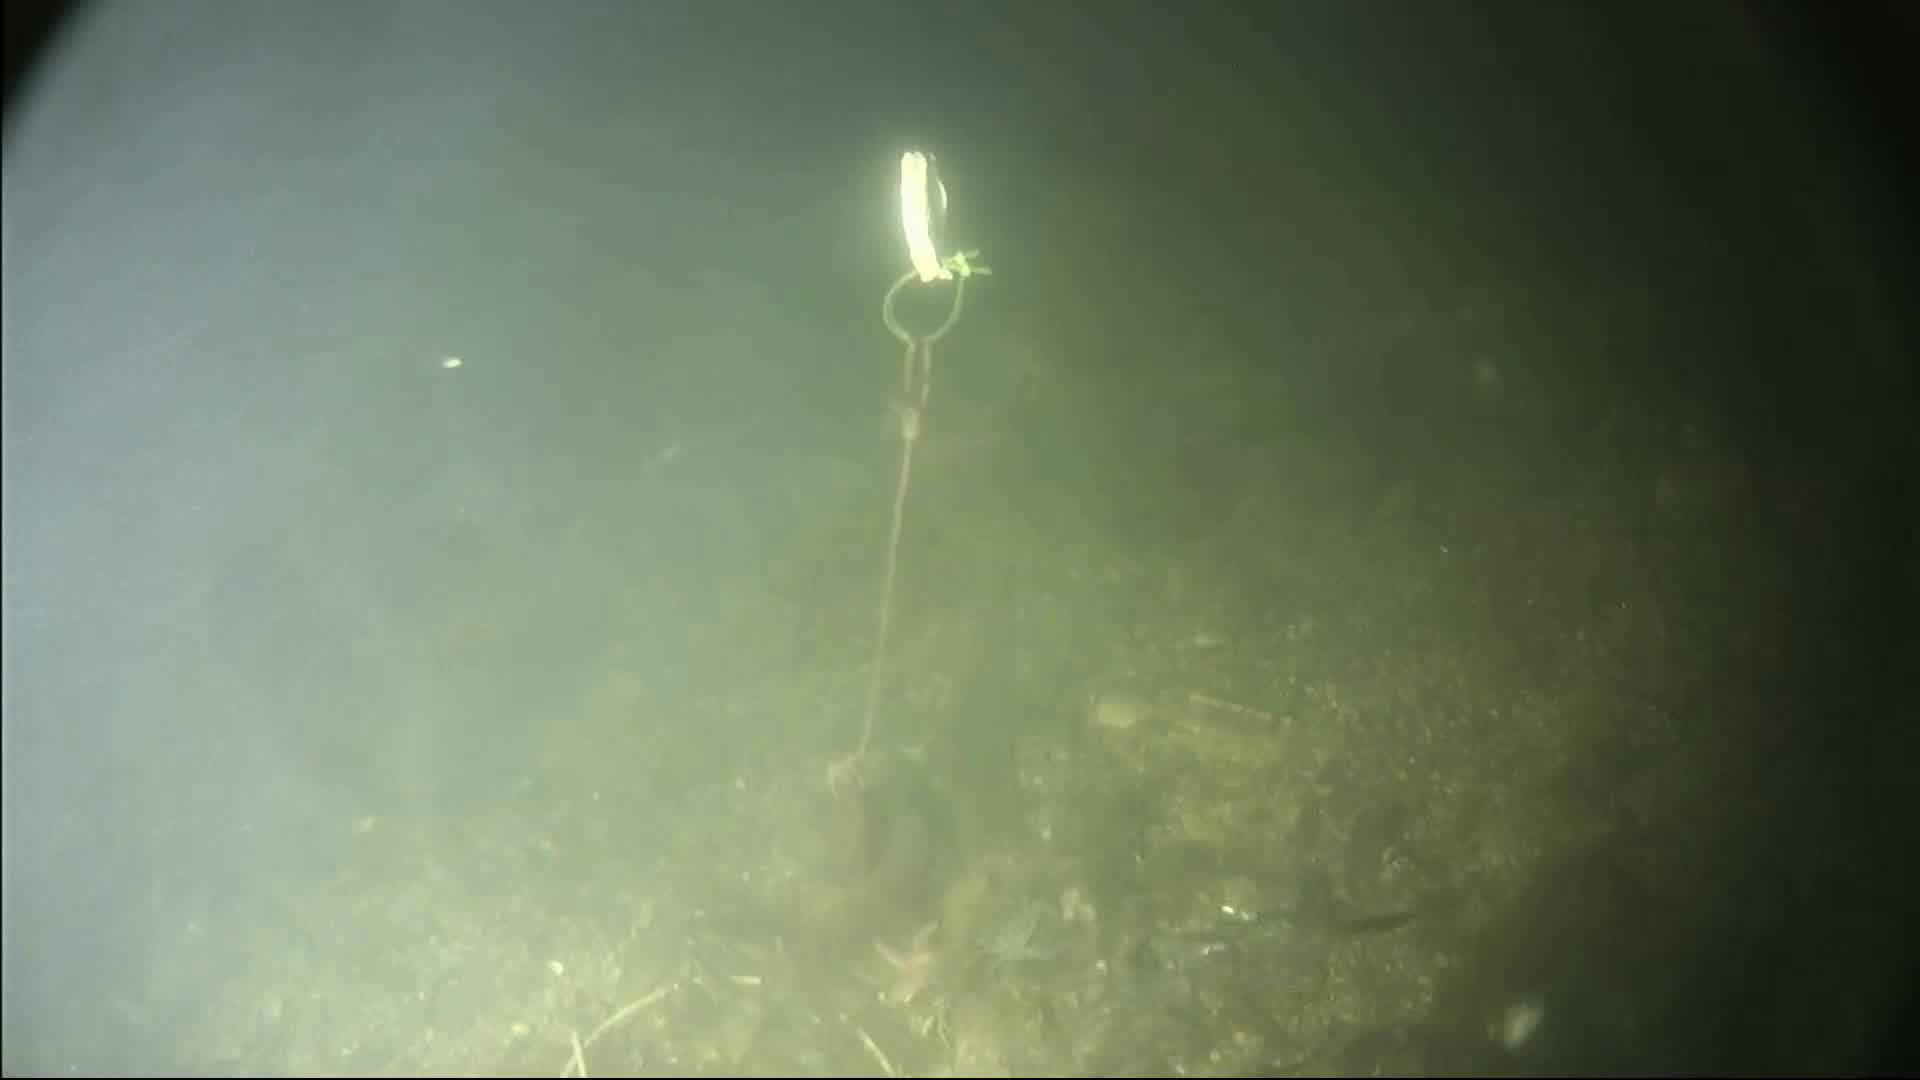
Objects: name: starfish
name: crab
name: small_fish